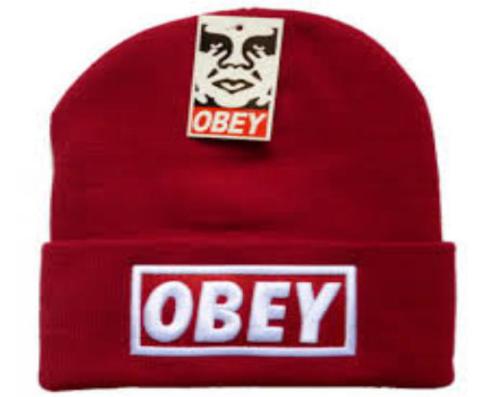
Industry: Clothes